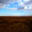
Label: plain